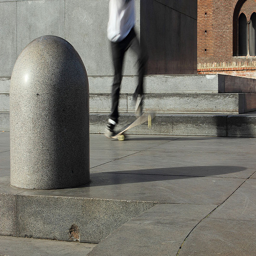
a person jumping with their skateboard by some stairs
A teenager is skateboarding outside a building by himself.
A person riding their skateboard on a sidewalk.
A skateboarder doing a trick while riding on the sidewalk
A skateboarder moves quickly down a paved area next to a curb decoration.